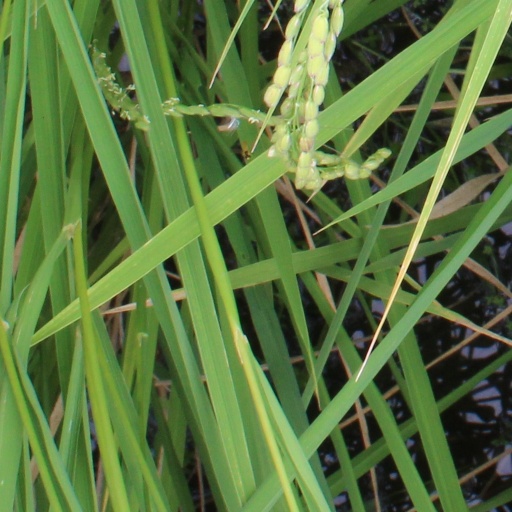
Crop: rice